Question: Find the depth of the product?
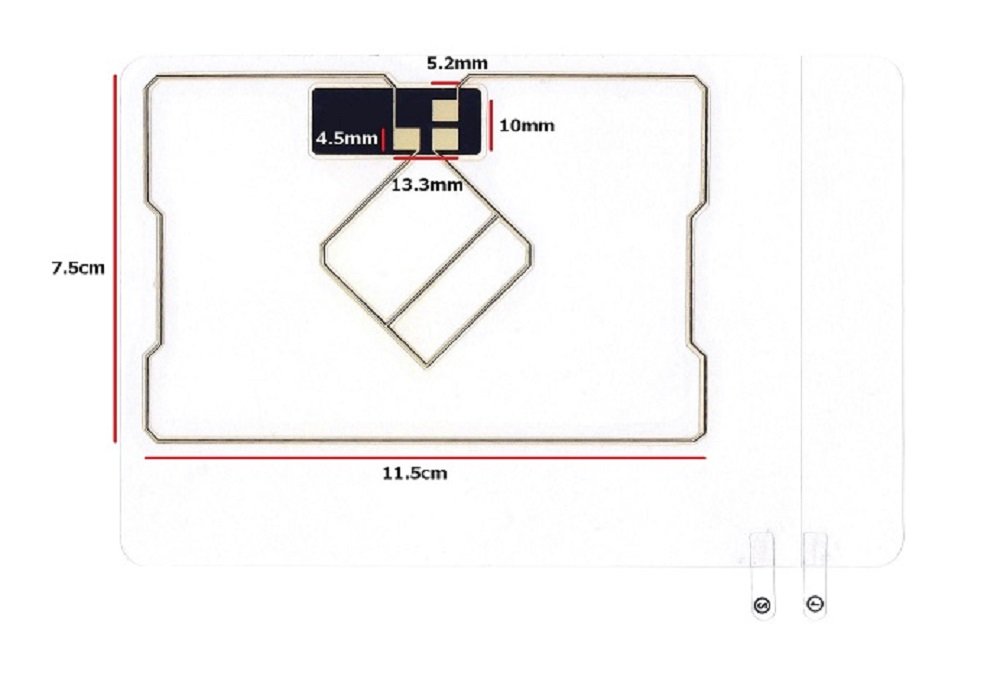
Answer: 11.5 centimetre